Péter Komlós

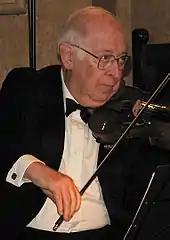
Péter Komlós in 2009

Péter Komlós (25 October 1935 – 2 May 2017) was a Hungarian violinist, known particularly as the founder of the Bartók String Quartet.